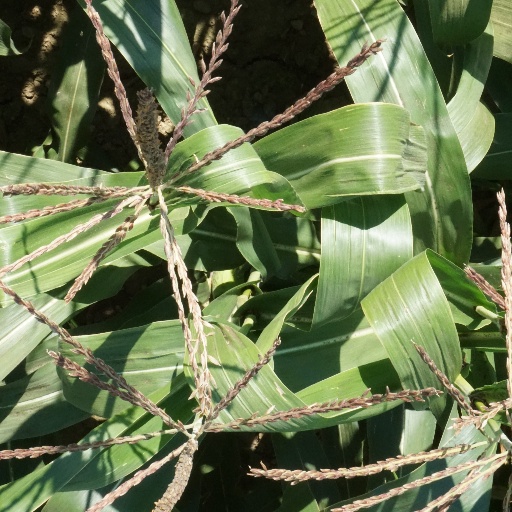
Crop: maize; corn